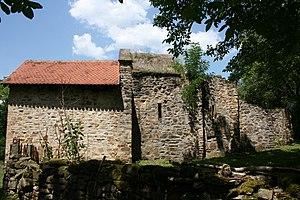
Le monastère de la Présentation-de-la-Mère-de-Dieu-au-Temple est un monastère orthodoxe serbe situé à Slavkovica, dans le district de Kolubara et dans la municipalité de Ljig en Serbie. Il est inscrit sur la liste des monuments culturels de grande importance de la République de Serbie.